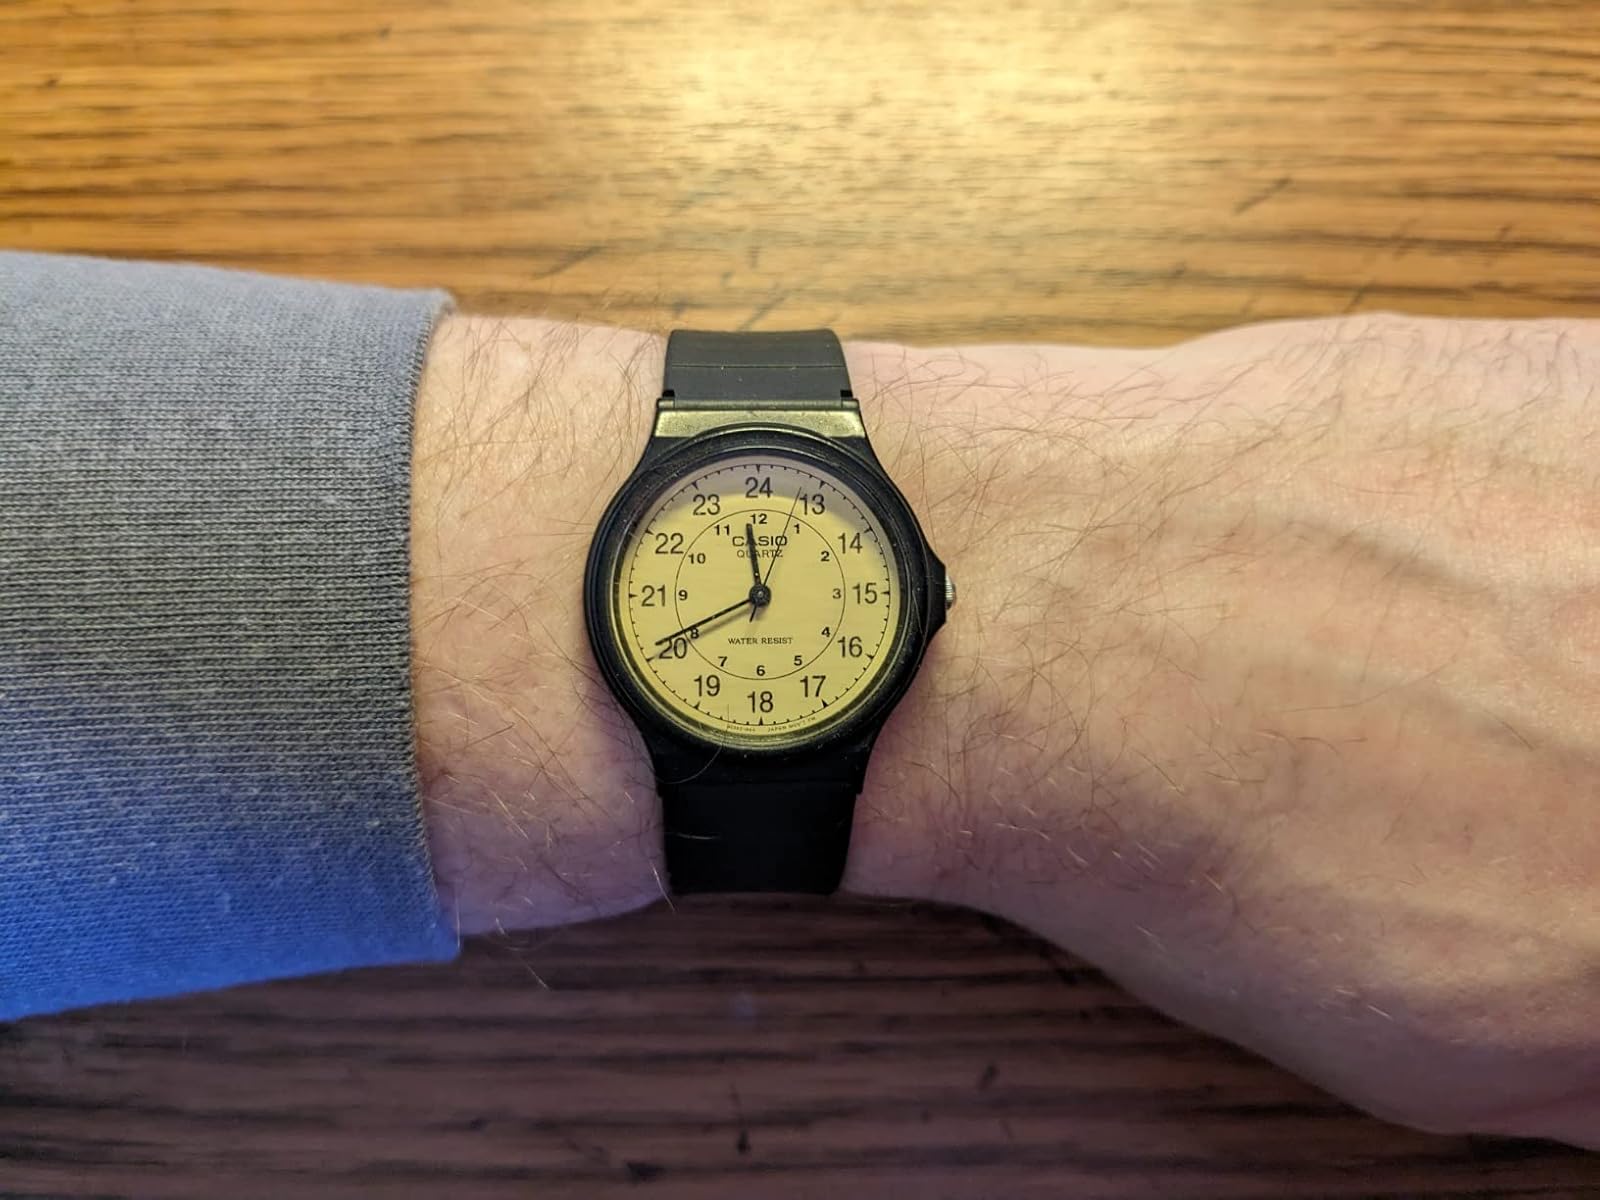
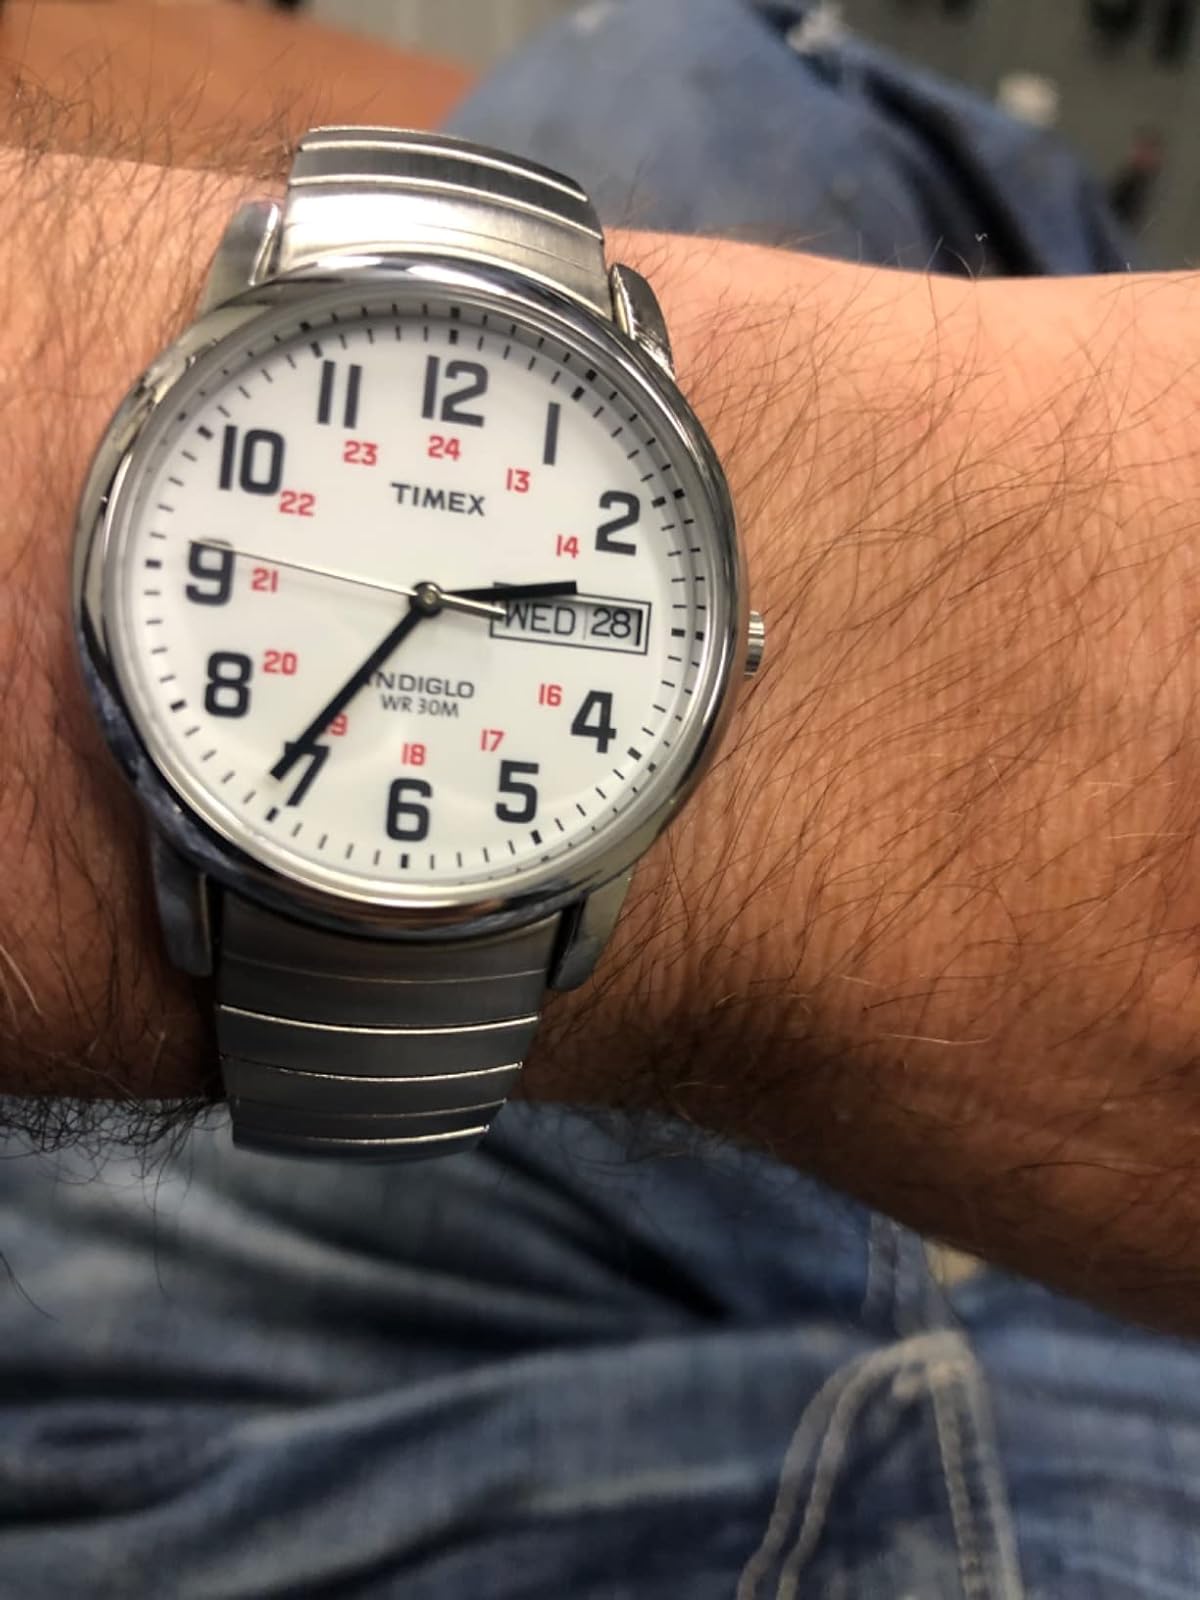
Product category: accessories_watch
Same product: no